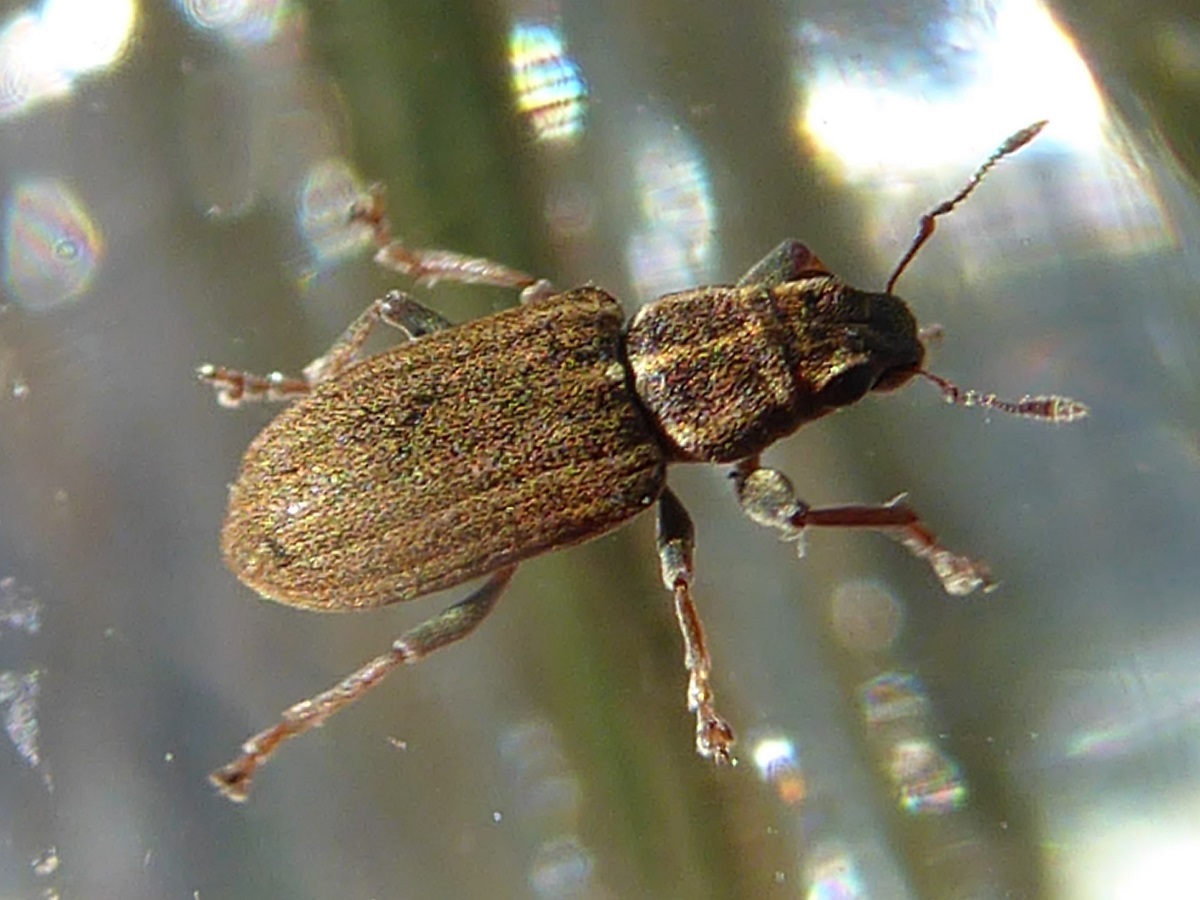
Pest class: pea_leaf_weevil